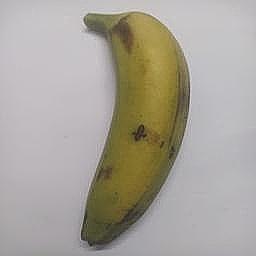
Ripeness: Semi-ripe